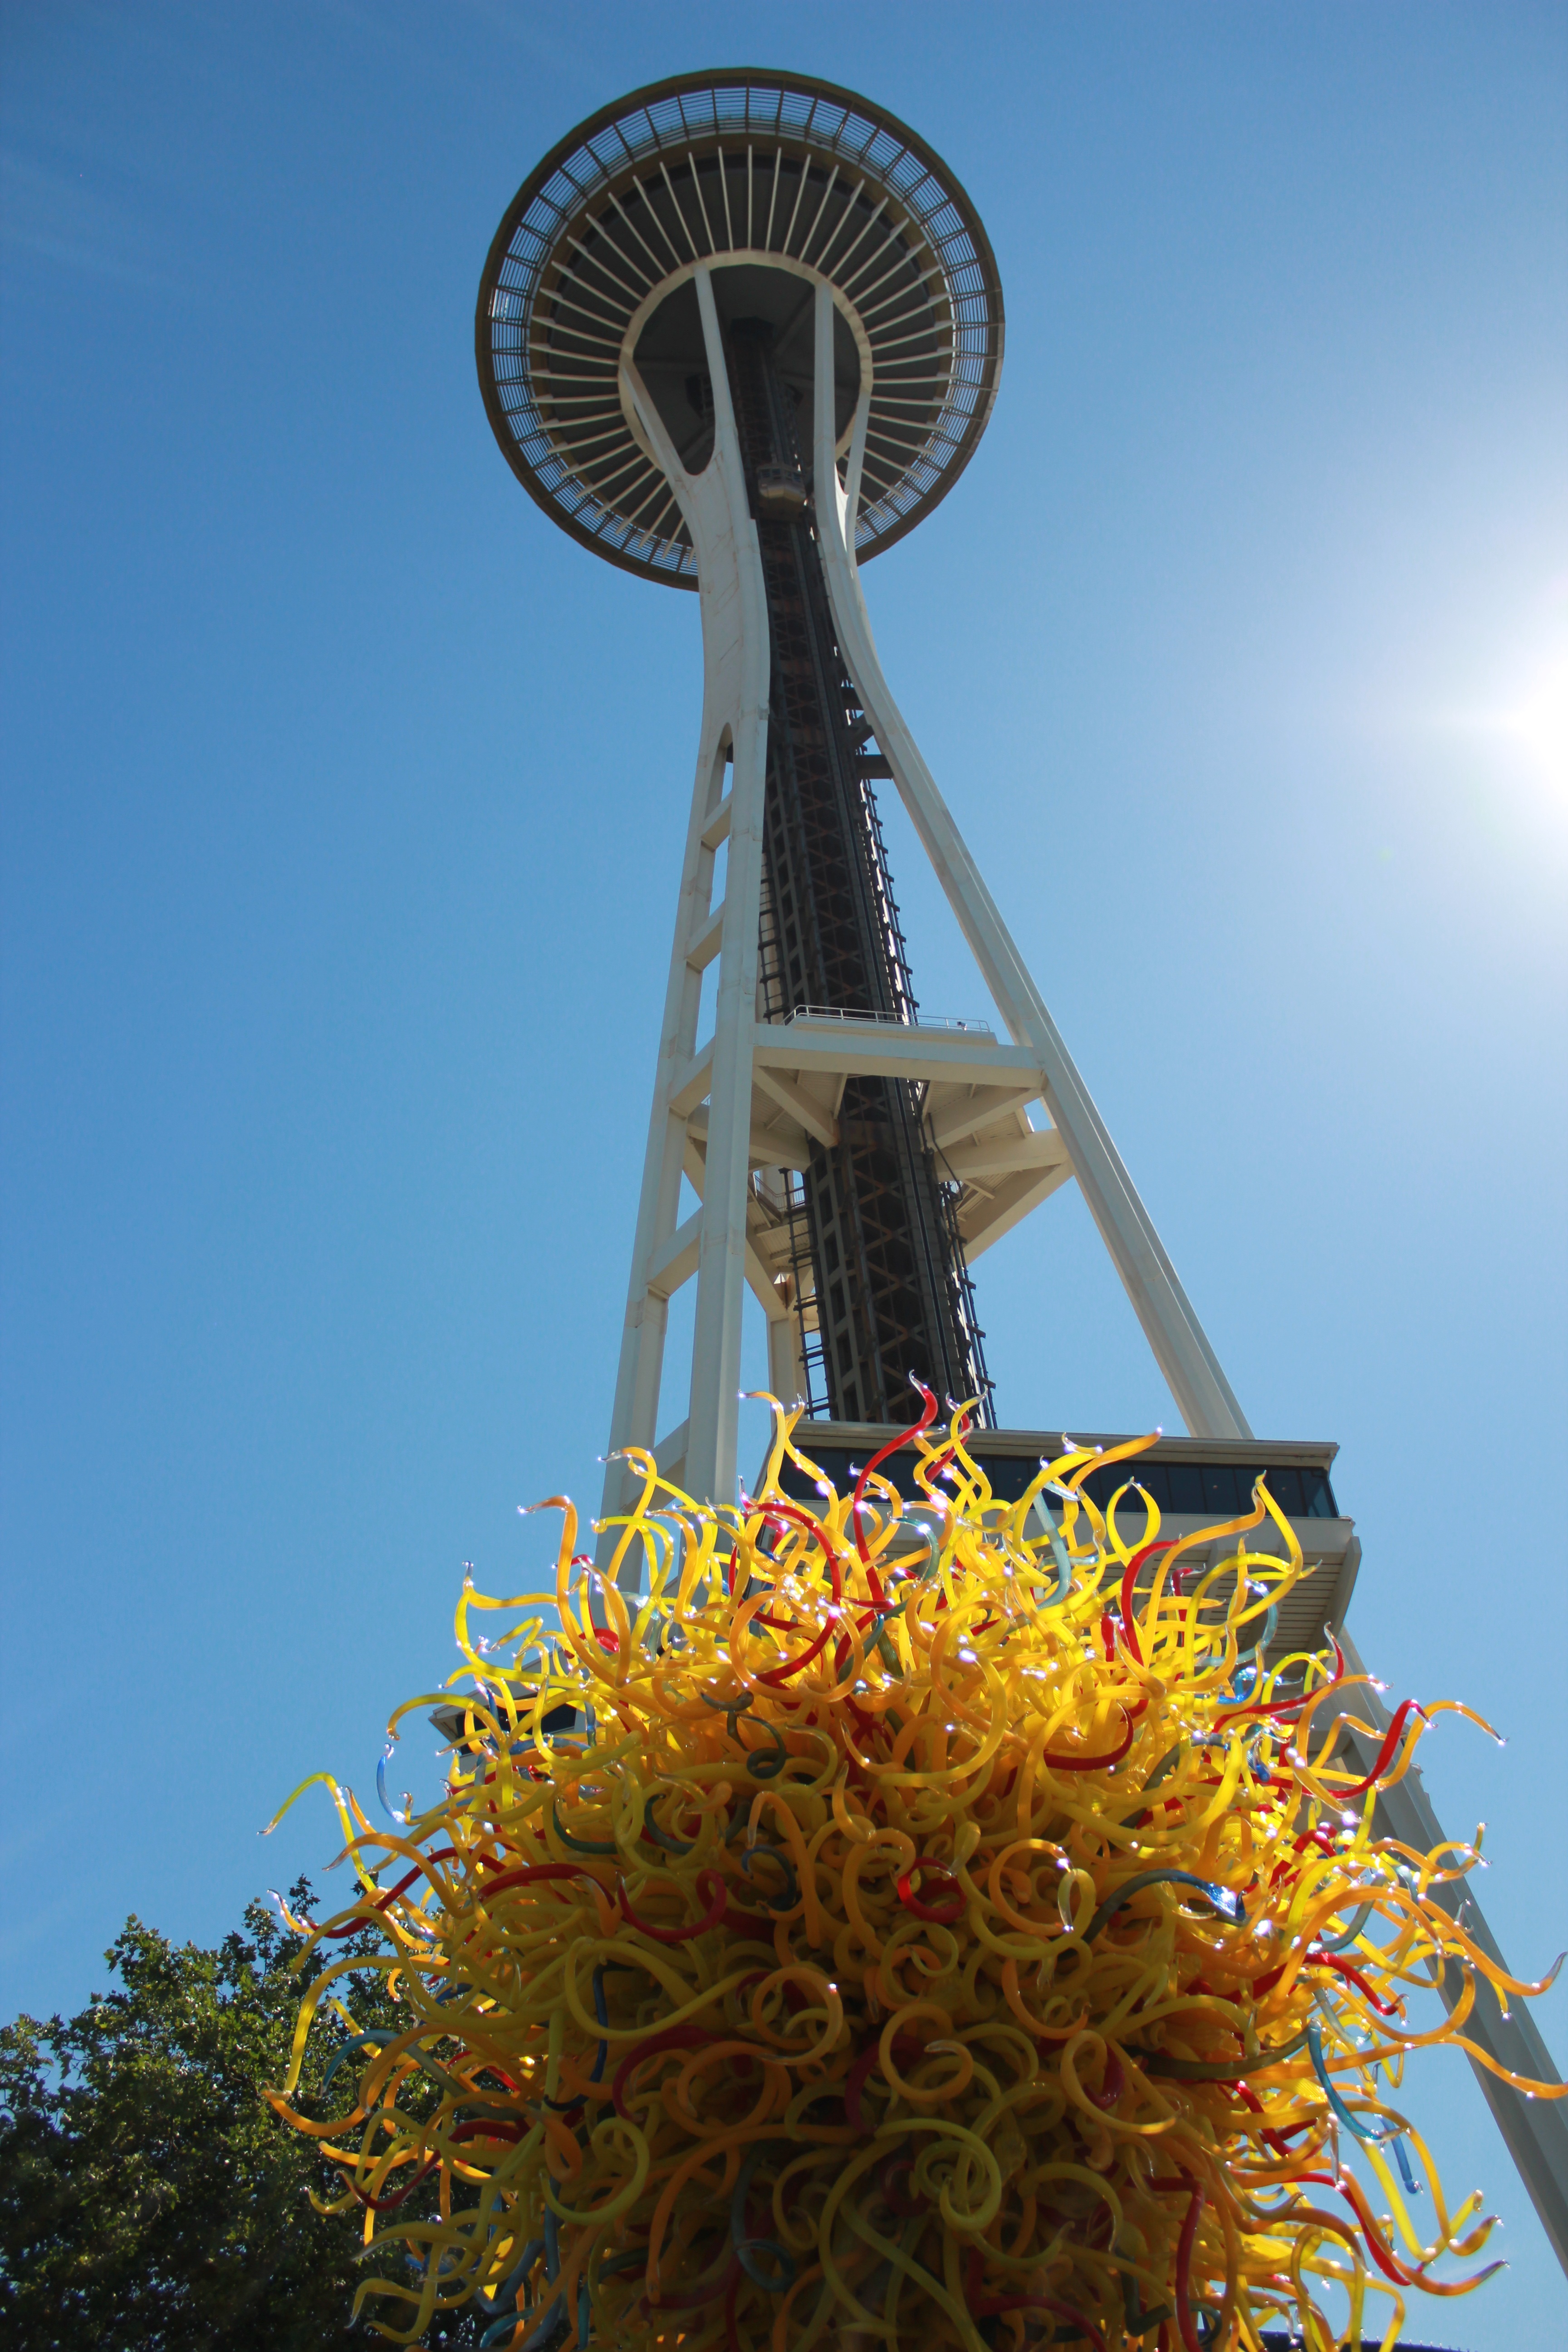
architecture, flower, windmill, wind, downtown, ferris wheel, tower, tourism, space needle, washington, seattle, tall, famous